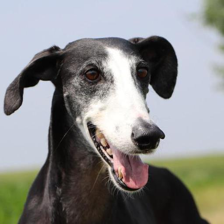
Label: animals